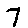
Label: 7